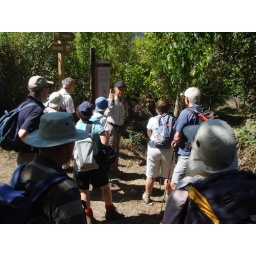
A walk near Potes: Footpath signs &amp;amp; information sign near the village of Porcieda.